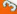
Number: 3